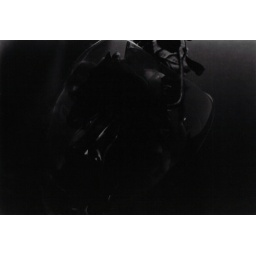
A clear plastic mask over a rose....yes it's very dark, it is ment to be, so please don't complain.